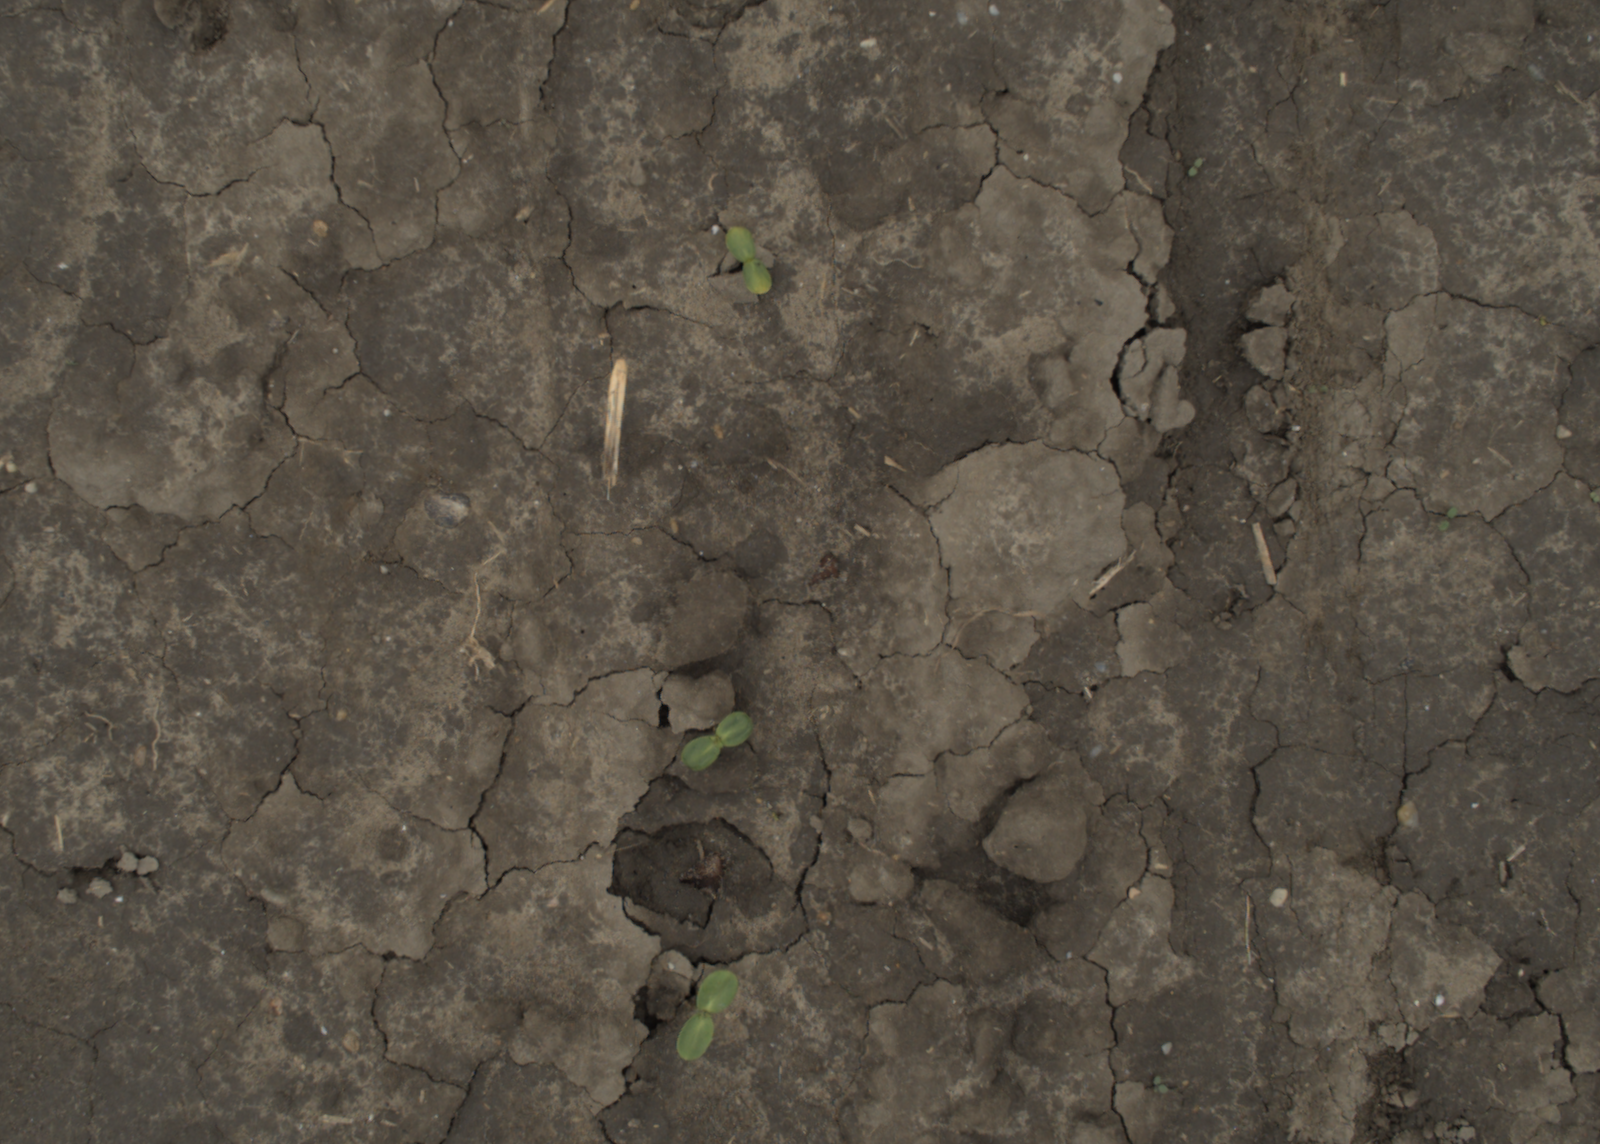
Capture date: 29.09.2021 13:47:32
Weather: cloudy
Wind: medium
Seeding date: 02.09.2021
Plant canopy height (mm): 954